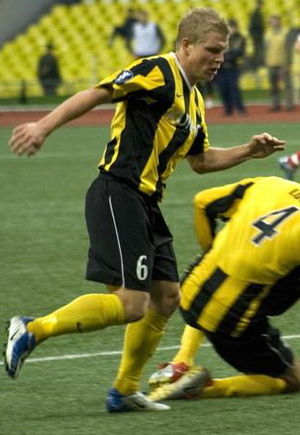
David Frölund
David Marek Frölund er en svensk tidligere fodboldspiller.